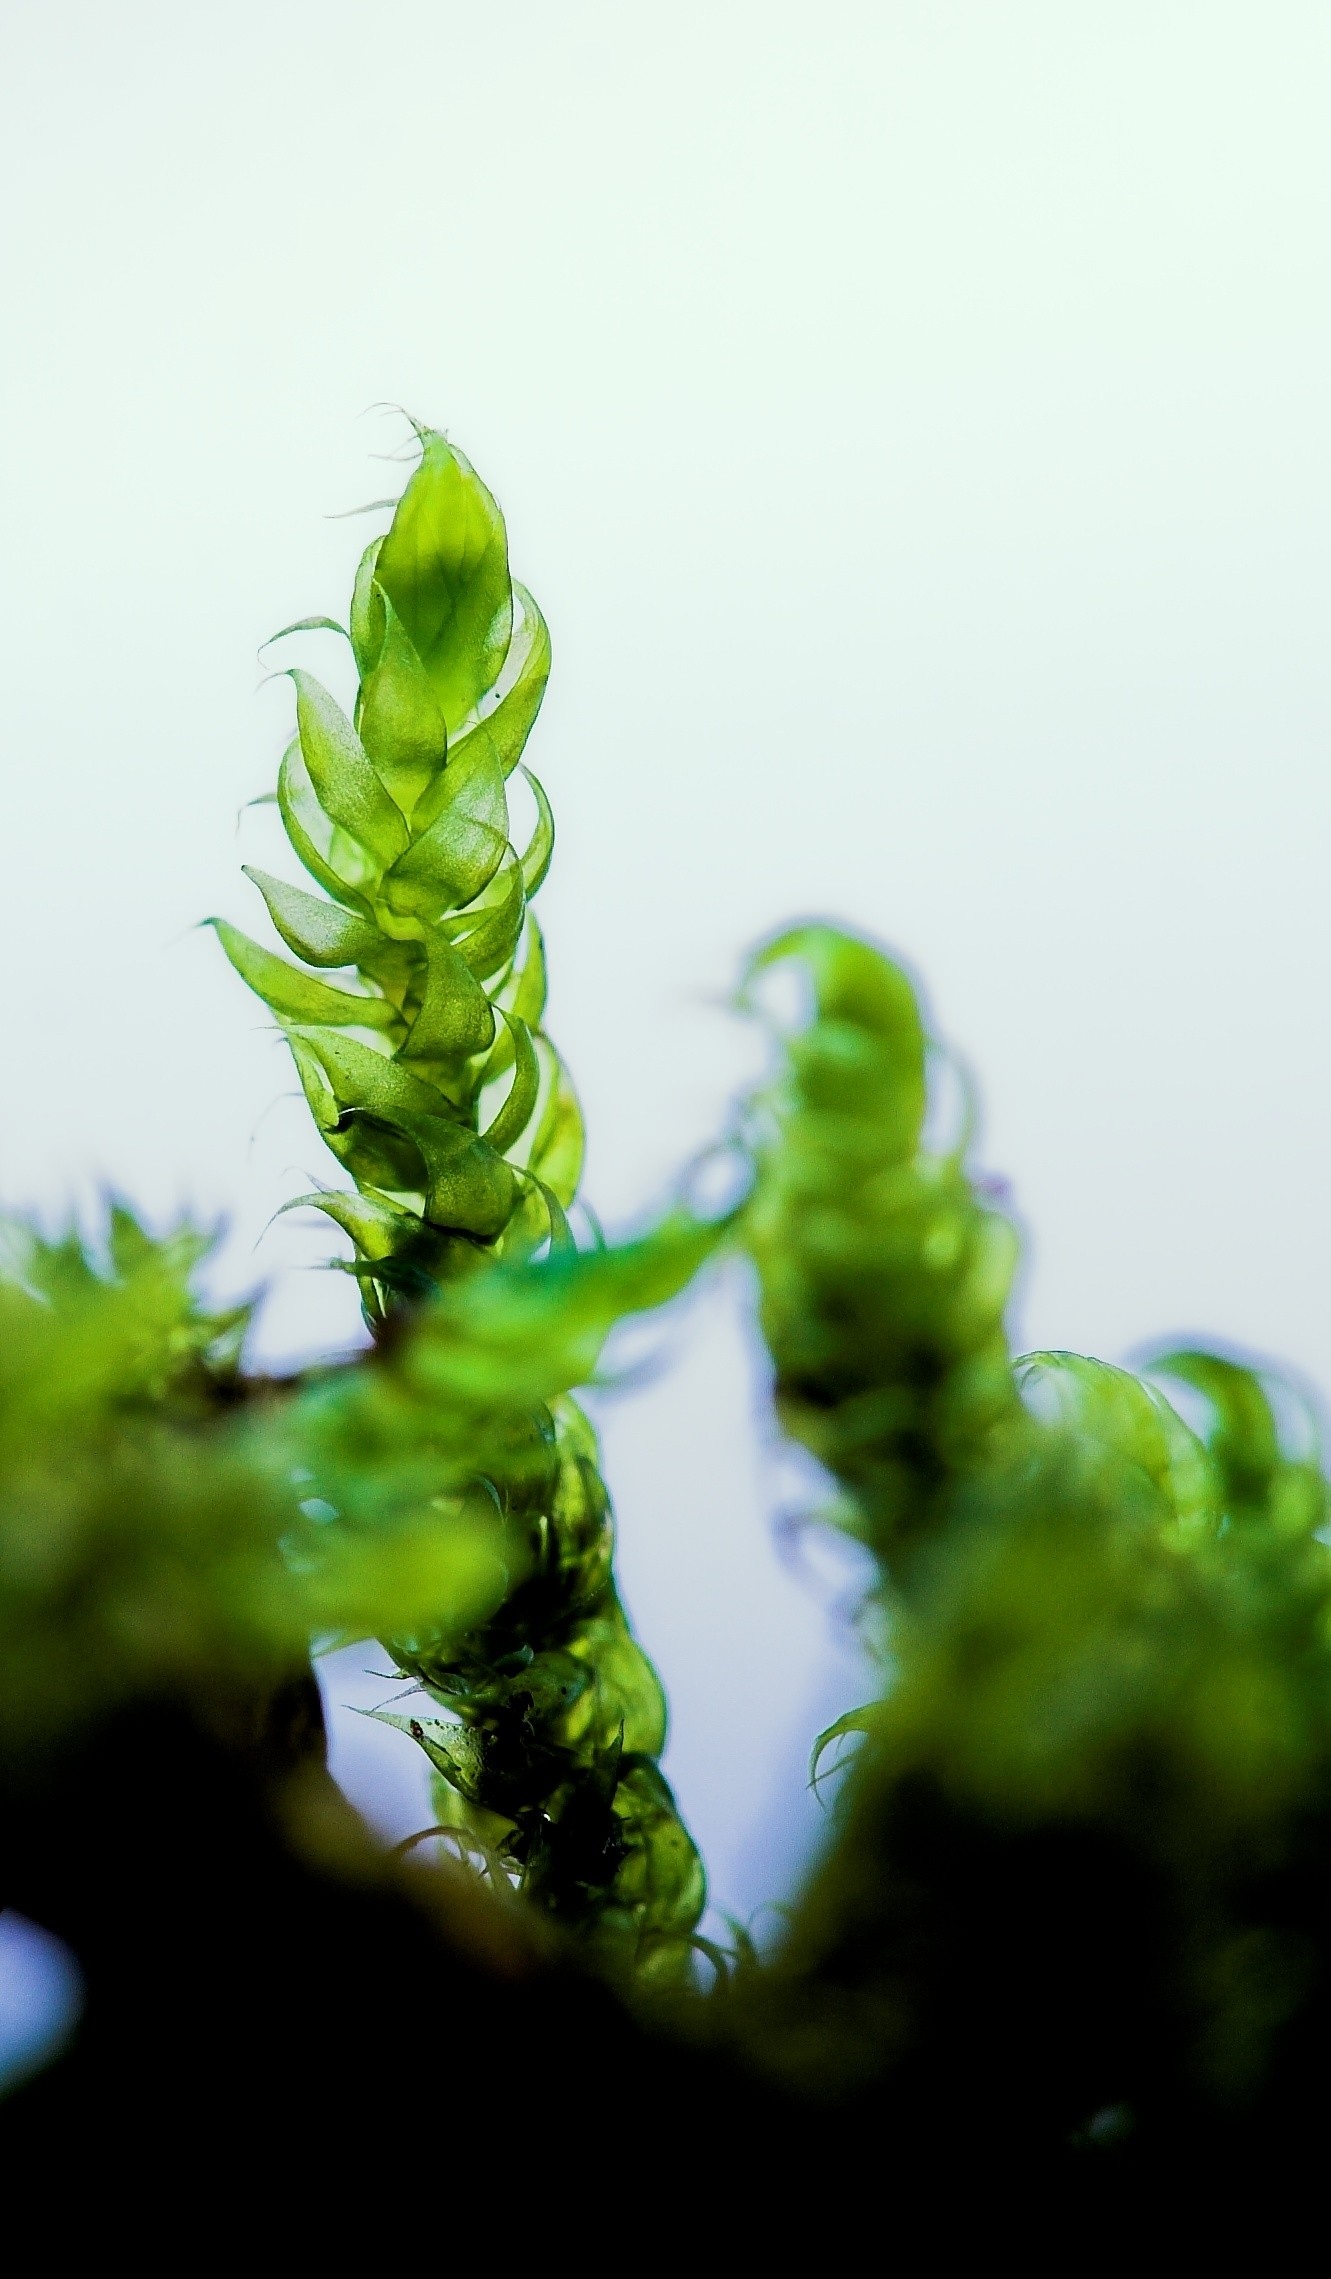
nature, grass, branch, plant, photography, leaf, flower, moss, green, macro, botany, close, flora, fern, close up, algae, fragile, frisch, macro photography, plant stem, land plant, ferns and horsetails